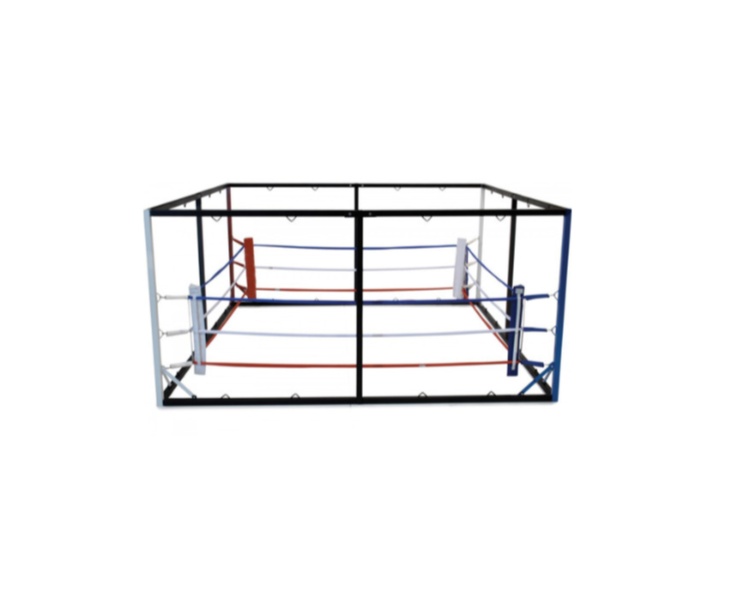
Prolast All In One Floor Boxing Ring
Creating the most functional and efficient space for your gym is what the All-N-1 Ring Self Standing Floor Ring/Bag Rack is built to do. A self standing ring that sits directly on the floor - no bolting necessary - and has the capacity to hold 16 heavy bags and/or double end bags (depending on ring size) that easily mount to the heavy duty, secure bag rack that surrounds and connects to the ring. You can literally have a complete training gym in as little as a 20' x 20' floor space. A gym can have up to 18 athletes training at the same time. This incredible training combination is ideal for any gym or workout area, especially for those with limited space. The unit sets on top of existing flooring or matting for cost savings All-N-1 Self Standing Floor Ring/Bag Rack includes: 4 corner posts 4 corner cushions (2 White, 1 Red, 1 Blue) 3 ring ropes with covers (Cover color options - Red, White, Blue or Black) 6 ring rope clamps 12 ring rope retainer rings 12 corner turnbuckles 12 turnbuckle covers (6 White, 3 Red, 3 Blue) 16 unit heavy bag / double end bag frame 16 rubber bungee cables for bag tie-downs Call for additional freight quote Made in the USA Contact us at: info@fightshoptx.com or speak to one of our specialists (832) 743-3000 Please read our (MMA FIGHTING RING/CAGE RENTAL POLICY as all rental reservations are subject to policy)
Brand: PROLAST
Category: Sporting Goods > Athletics > Boxing & Martial Arts > Boxing Rings